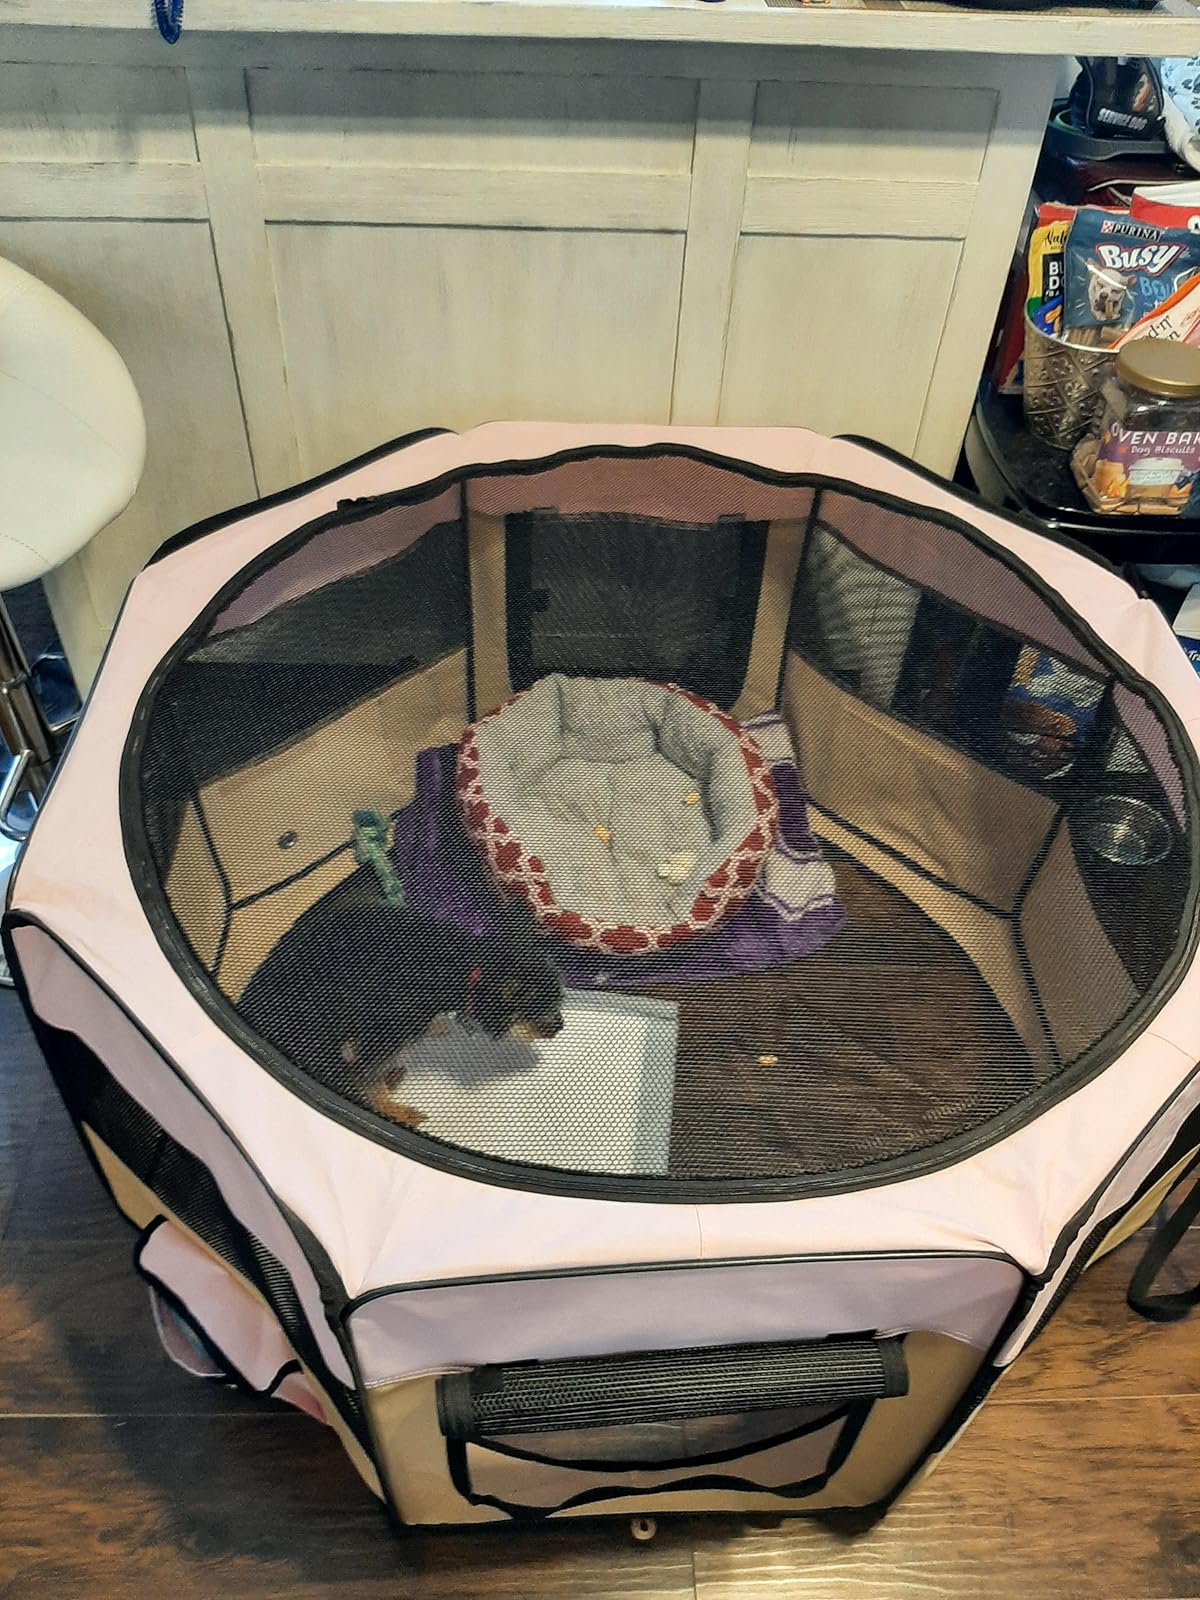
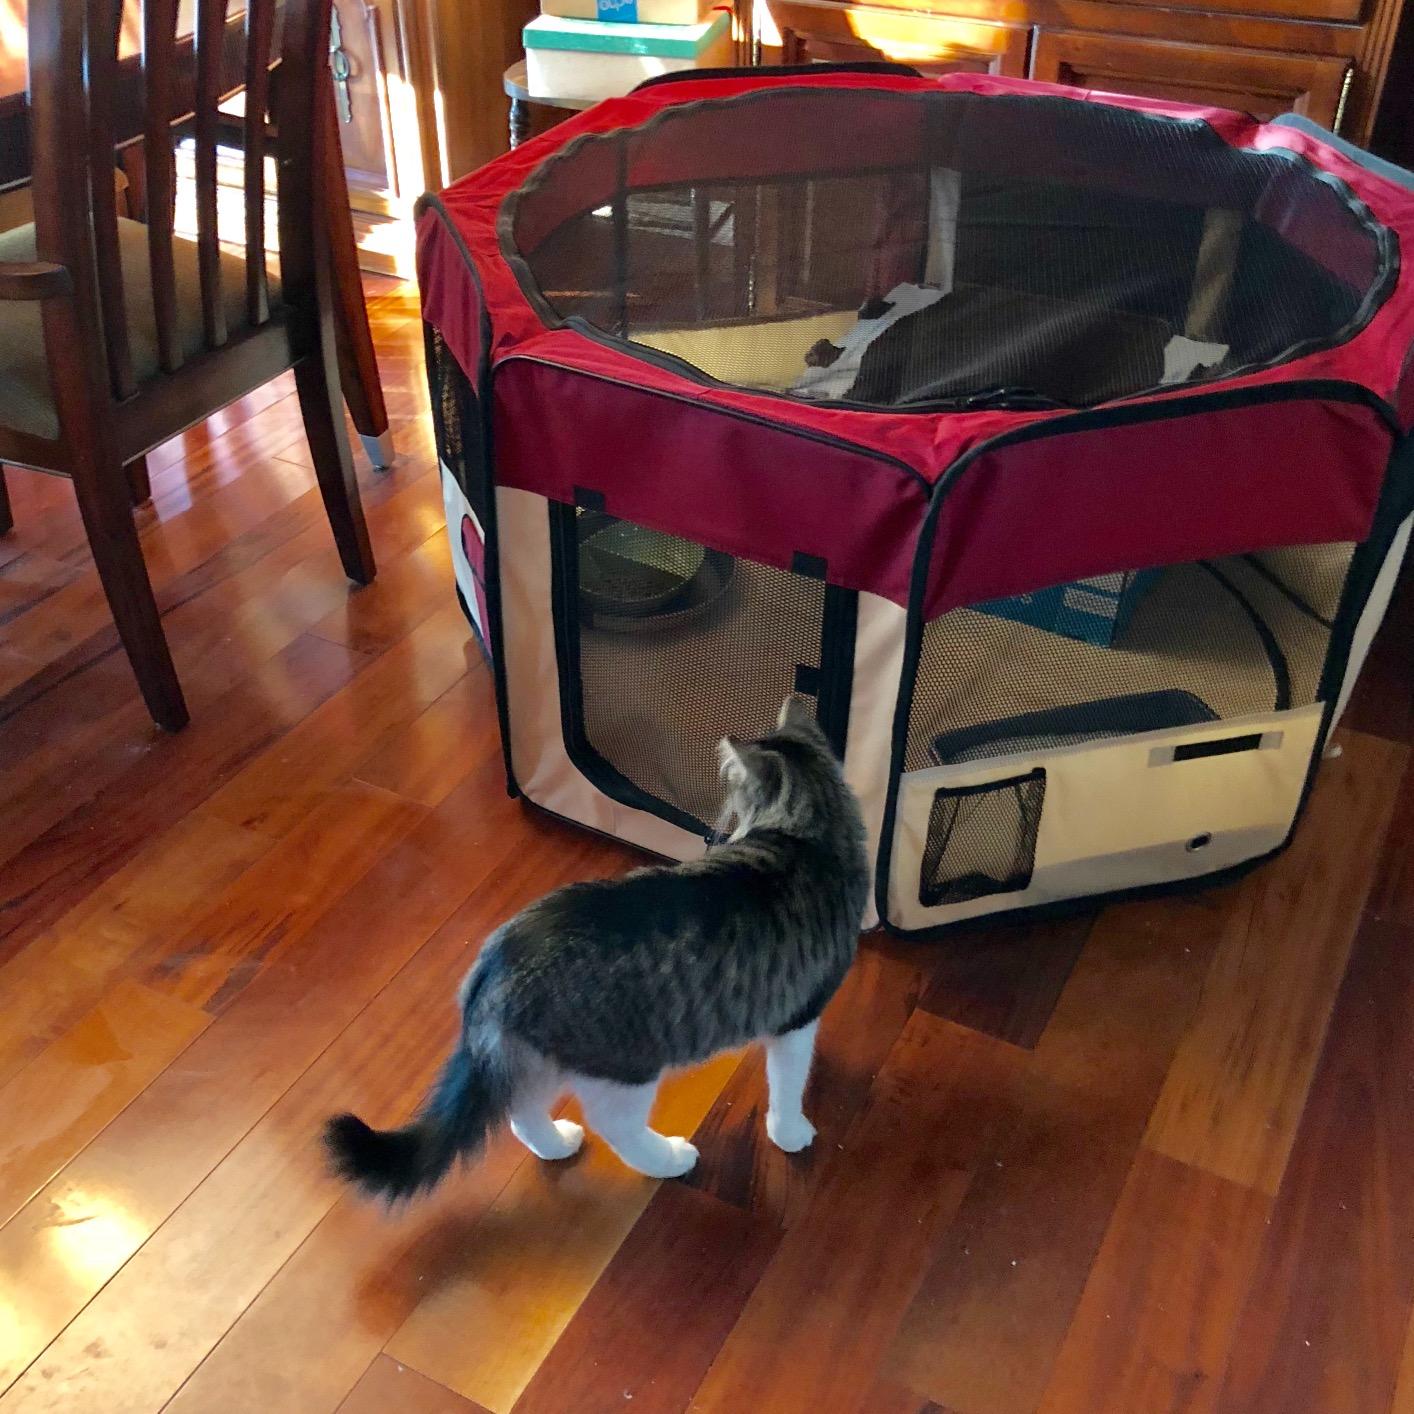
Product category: items_kennel
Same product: no